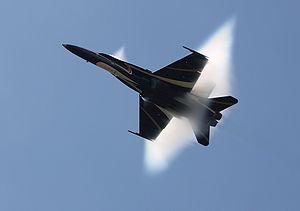
Le McDonnell Douglas CF-18 Hornet, officiellement appelé CF-188, est un avion de combat multirôle dérivé du McDonnell Douglas F/A-18 Hornet et utilisé par l'Aviation royale canadienne.